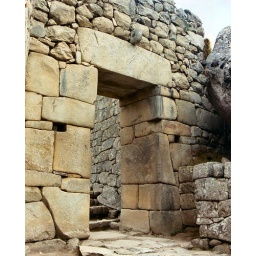
Note Ring above door and side bar holds